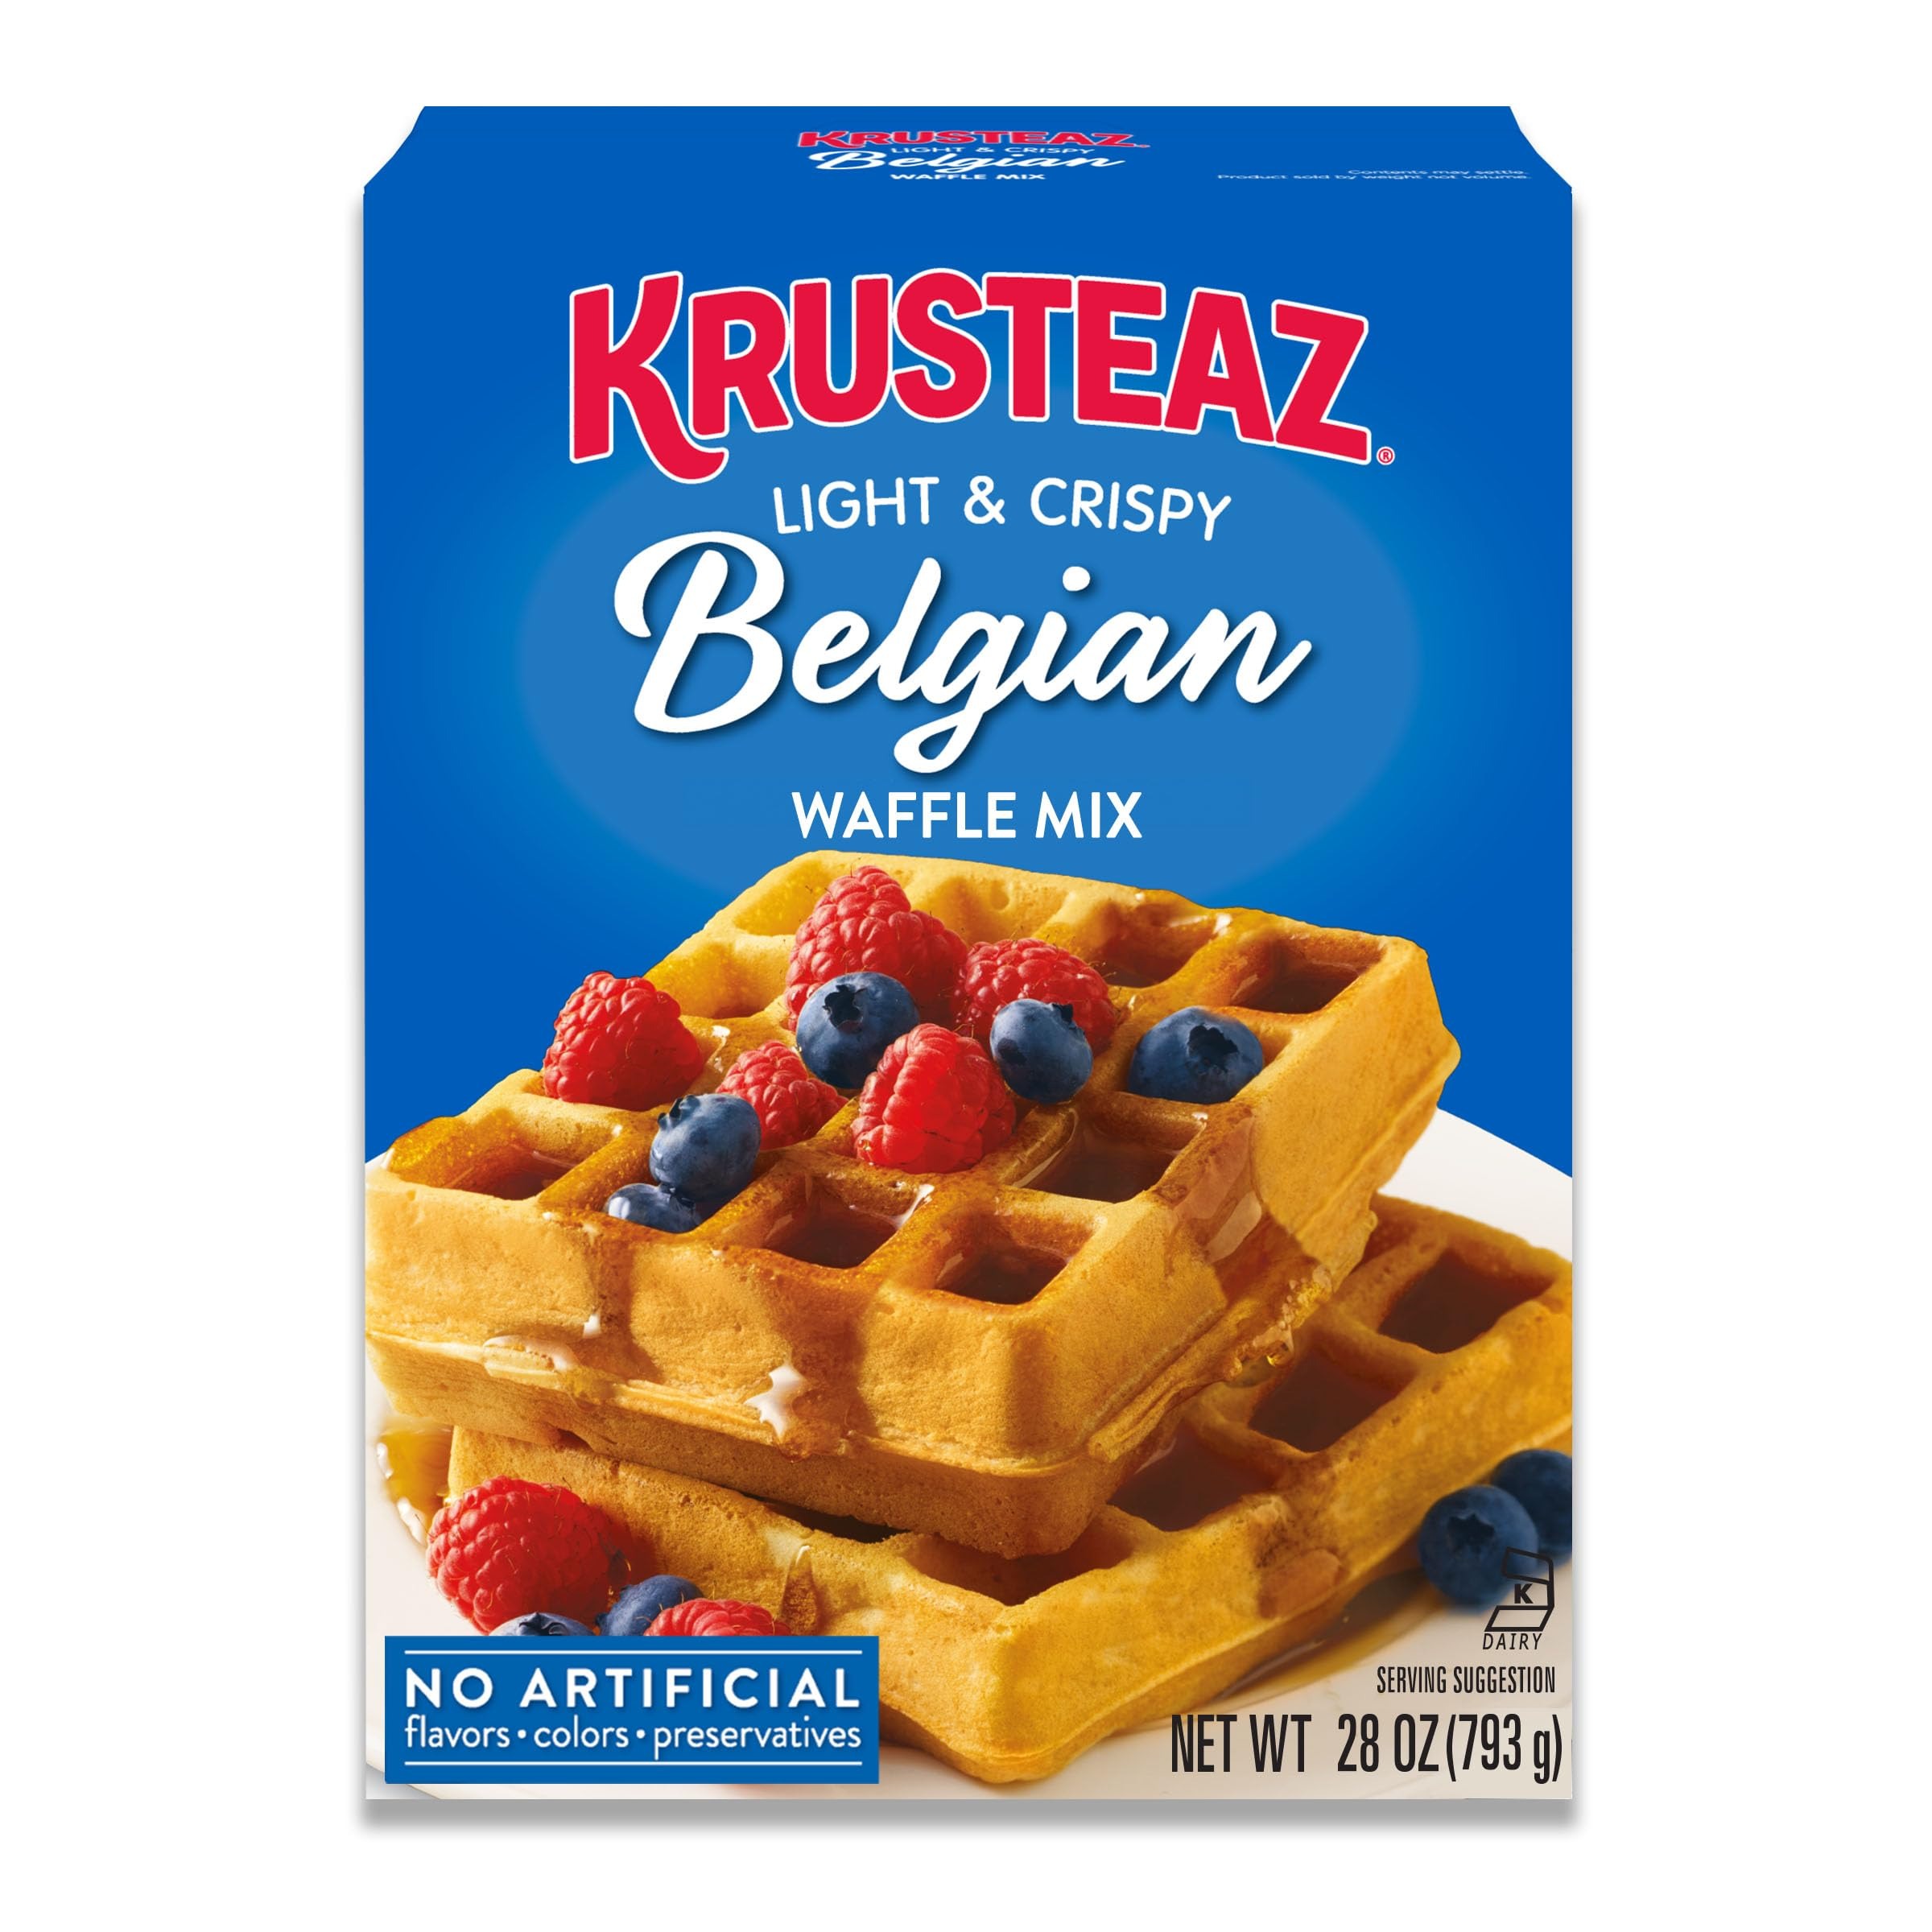
Item Name: Krusteaz Light and Crispy Belgian Waffle Mix, Krusteaz Waffle Mix, 28 oz Box
Bullet Point 1: One 28 oz box of Krusteaz Light and Crispy Belgian Waffle Mix
Bullet Point 2: This classic Belgian waffle mix is carefully crafted to create the perfect batch of homemade Belgian waffles—great for breakfast, snacks and beyond
Bullet Point 3: Create light and crispy Belgian waffles in minutes—simply add water, egg, and oil, whisk up waffle batter and pour onto a lightly greased waffle iron
Bullet Point 4: Krusteaz Belgian Waffle Mix contains no artificial flavors, no artificial colors and no artificial preservatives
Bullet Point 5: Unleash your ingenuity and explore the world of Belgian waffles with syrup, whipped cream and berries
Value: 28.0
Unit: Ounce

Price: 2.99